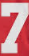
Number: 7